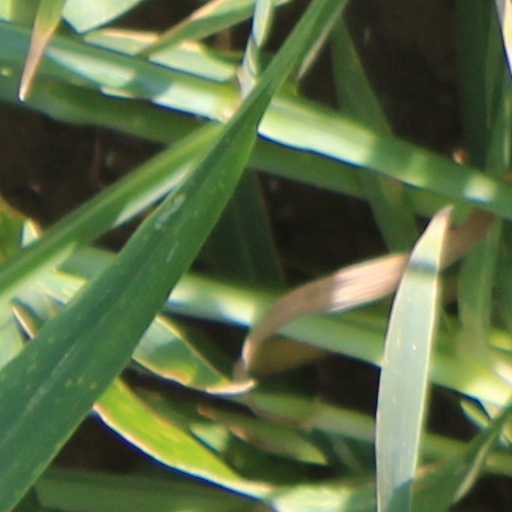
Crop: wheat